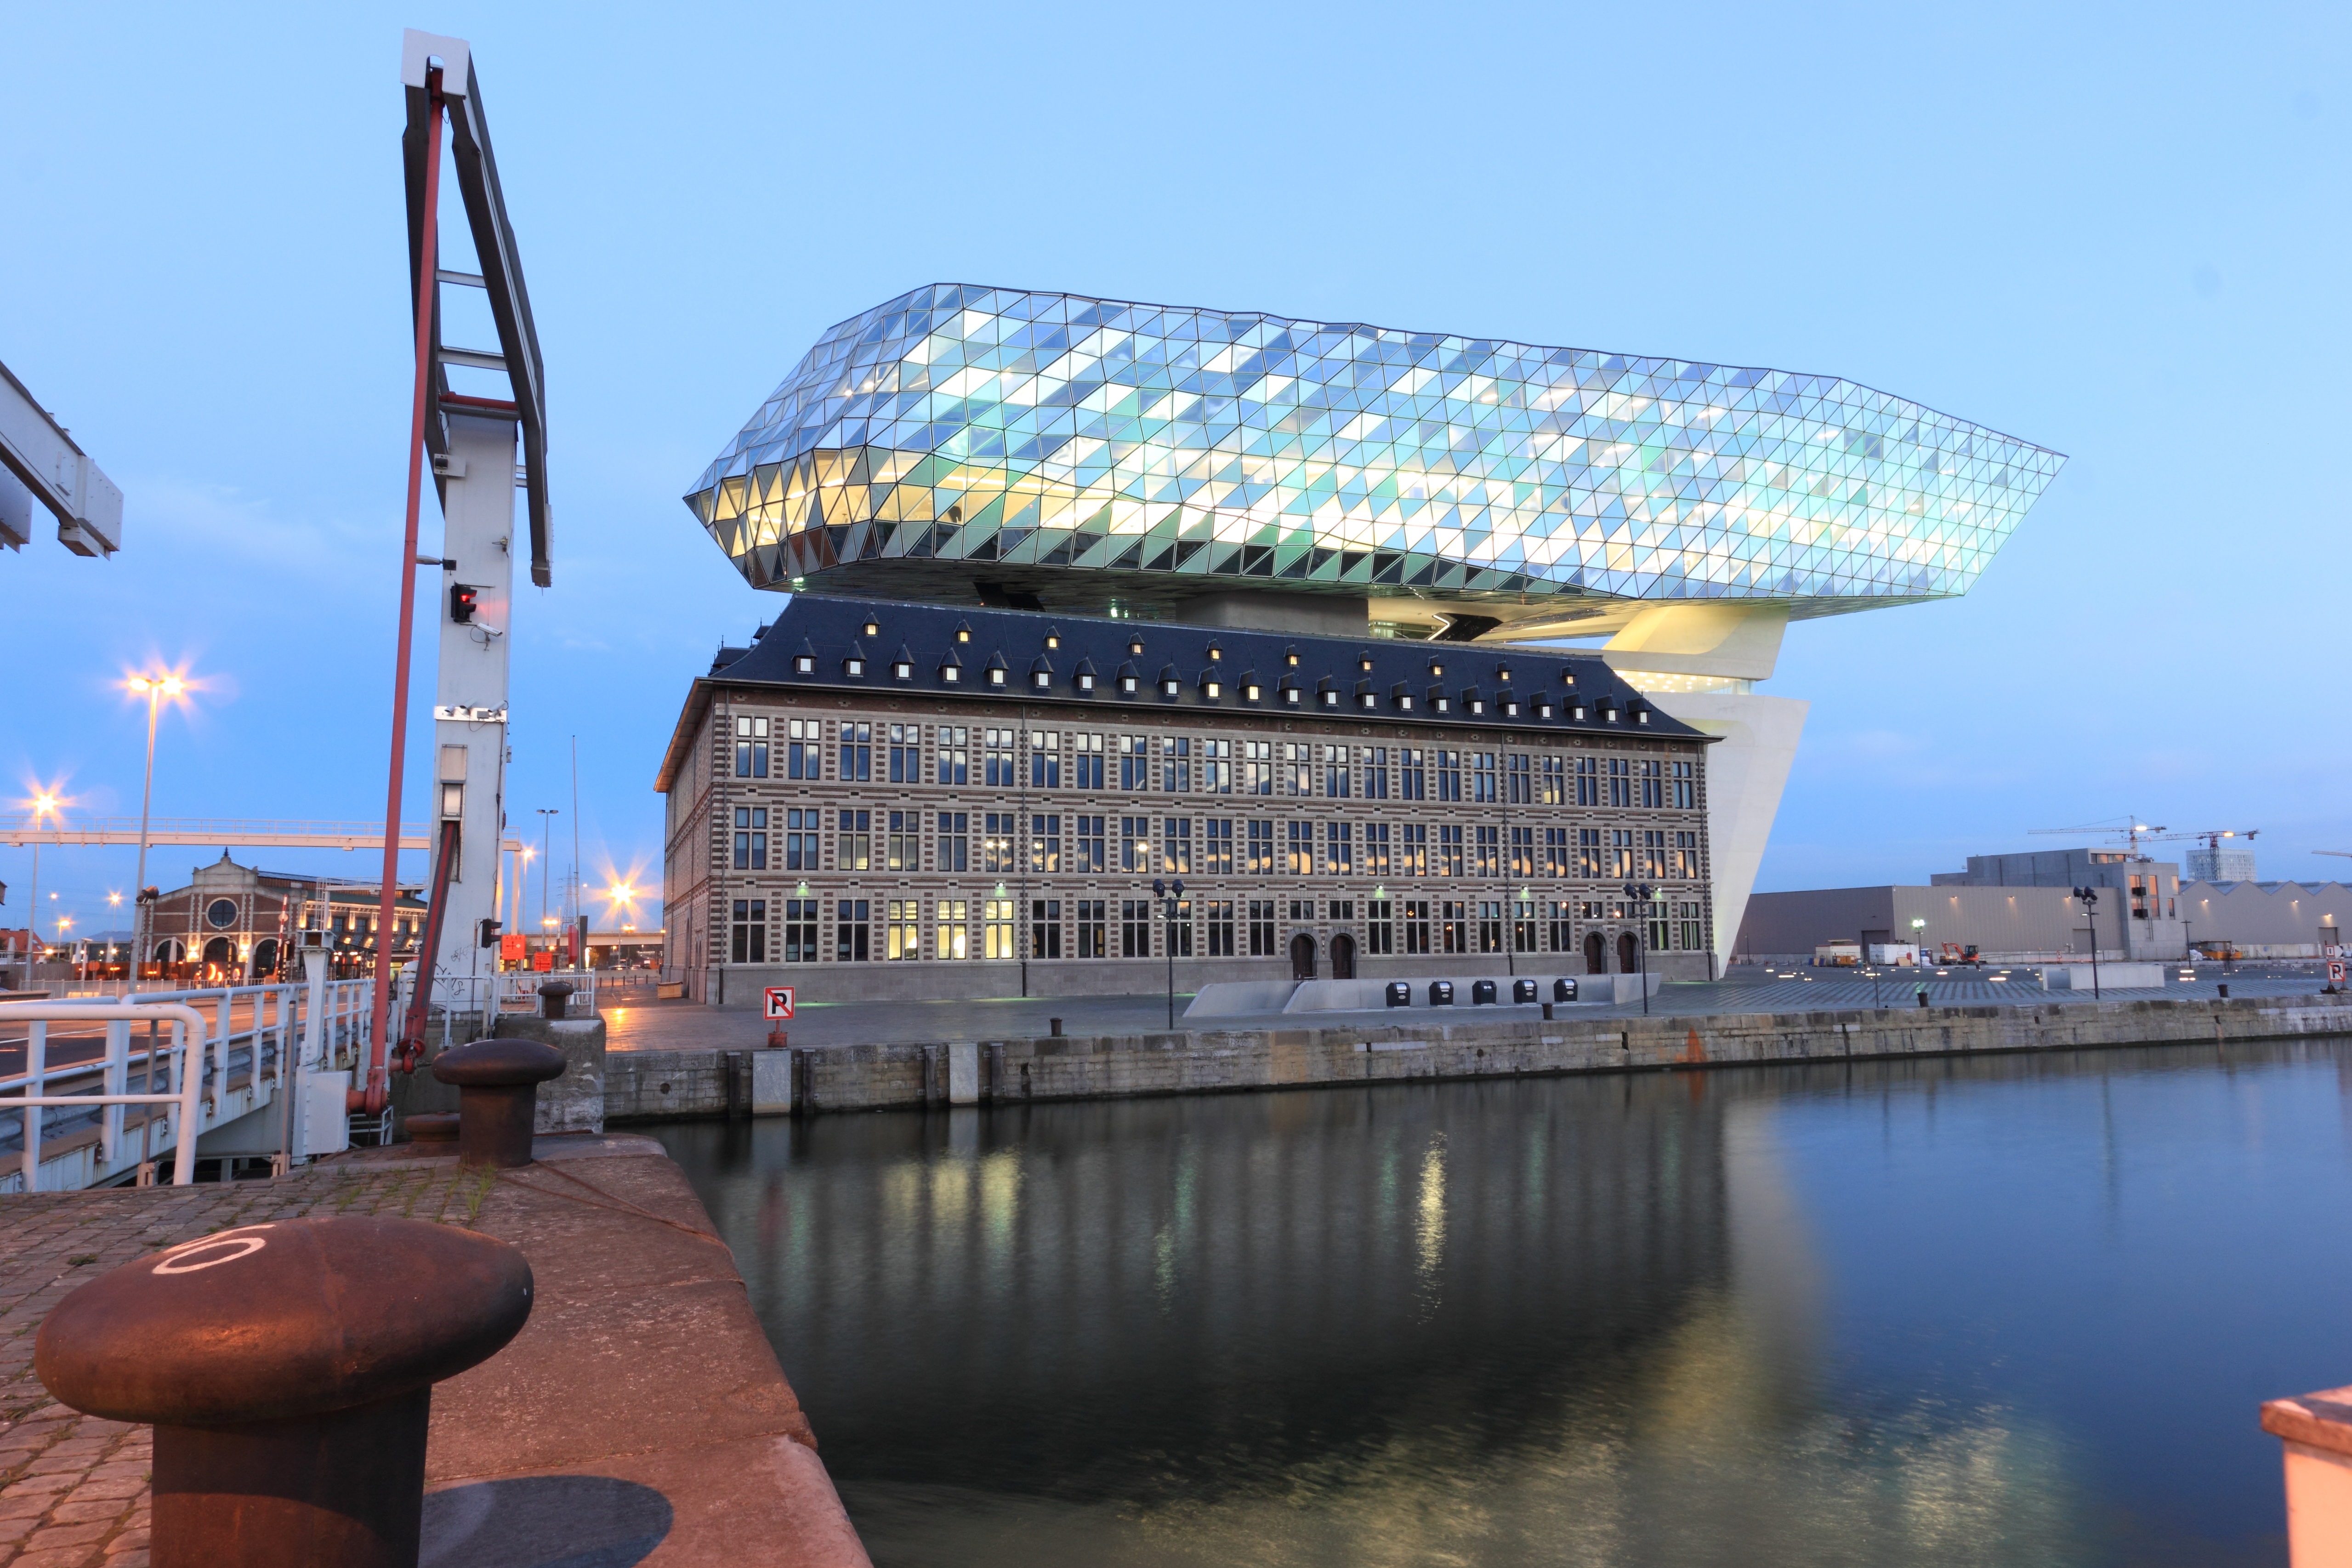
dock, architecture, structure, glass, building, skyscraper, cityscape, downtown, reflection, office, landmark, harbor, marina, port, modern, stadium, belgium, arena, design, classic, antwerp, havenhuis, antwerpen, port house, flanders, sport venue